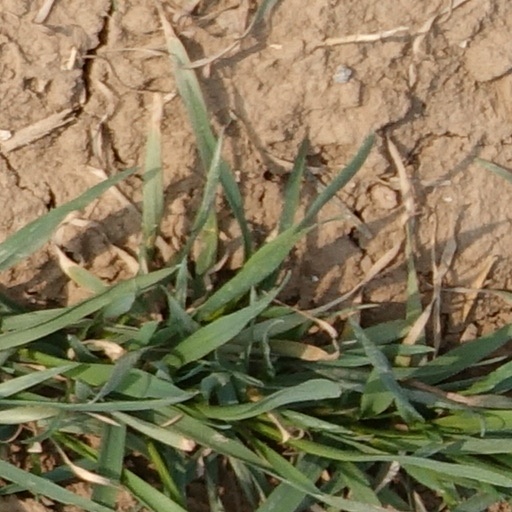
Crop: wheat